Dietrich von Choltitz

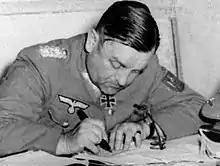
Dietrich von Choltitz signing the Nazi surrender after the liberation of Paris

In May 1940, Choltitz participated in the Battle of Rotterdam, making an air landing and seizing some of the city's key bridges. As commander of the 3rd Battalion of the 16th Air Landing Regiment, he began to organize his troops after landing them at Waalhaven Air Force Base. He sent them to the bridges in Rotterdam. The Dutch had not stationed many soldiers in the southern part of the city. One unit was made up of butchers and bakers and about 90 infantrymen, the latter being reinforced by riflemen who had withdrawn from the airfield. The Dutch troops hid in houses that were on the route to the bridges. There they ambushed the approaching German troops. Both sides suffered casualties. The Germans managed to bring up a PaK anti-tank gun. The Dutch had to yield under the ever-increasing pressure. The German force then moved on to the bridges, quickly followed by the bulk of 9th Company of the 16th Air Landing Regiment.